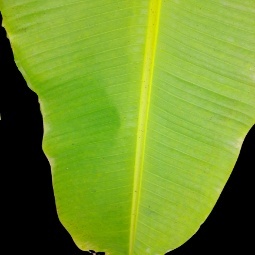
Label: Sulphur